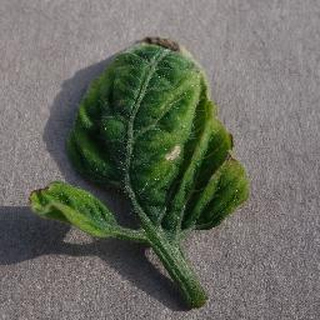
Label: tomato_yellow_leaf_curl_virus